Bernard Guild

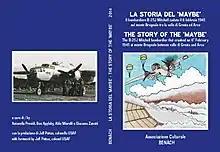
Maybe book cover

Bernard Guild was a microbiologist by training, and an ex-teacher of science and ecology, who moved to Alaska in 1970 to hunt and fish and photograph and write—mostly to write.